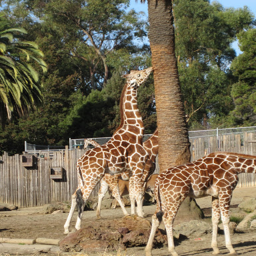
A giraffe licking a palm tree inside of a zoo exhibit.
A group of hungry giraffes forage in the zoo.
a small group of giraffes are inside there enclosure
THREE GIRAFFES STANDING CLOSE TO A PALM TREE
A giraffe looking up a tree trying to eat some bark.